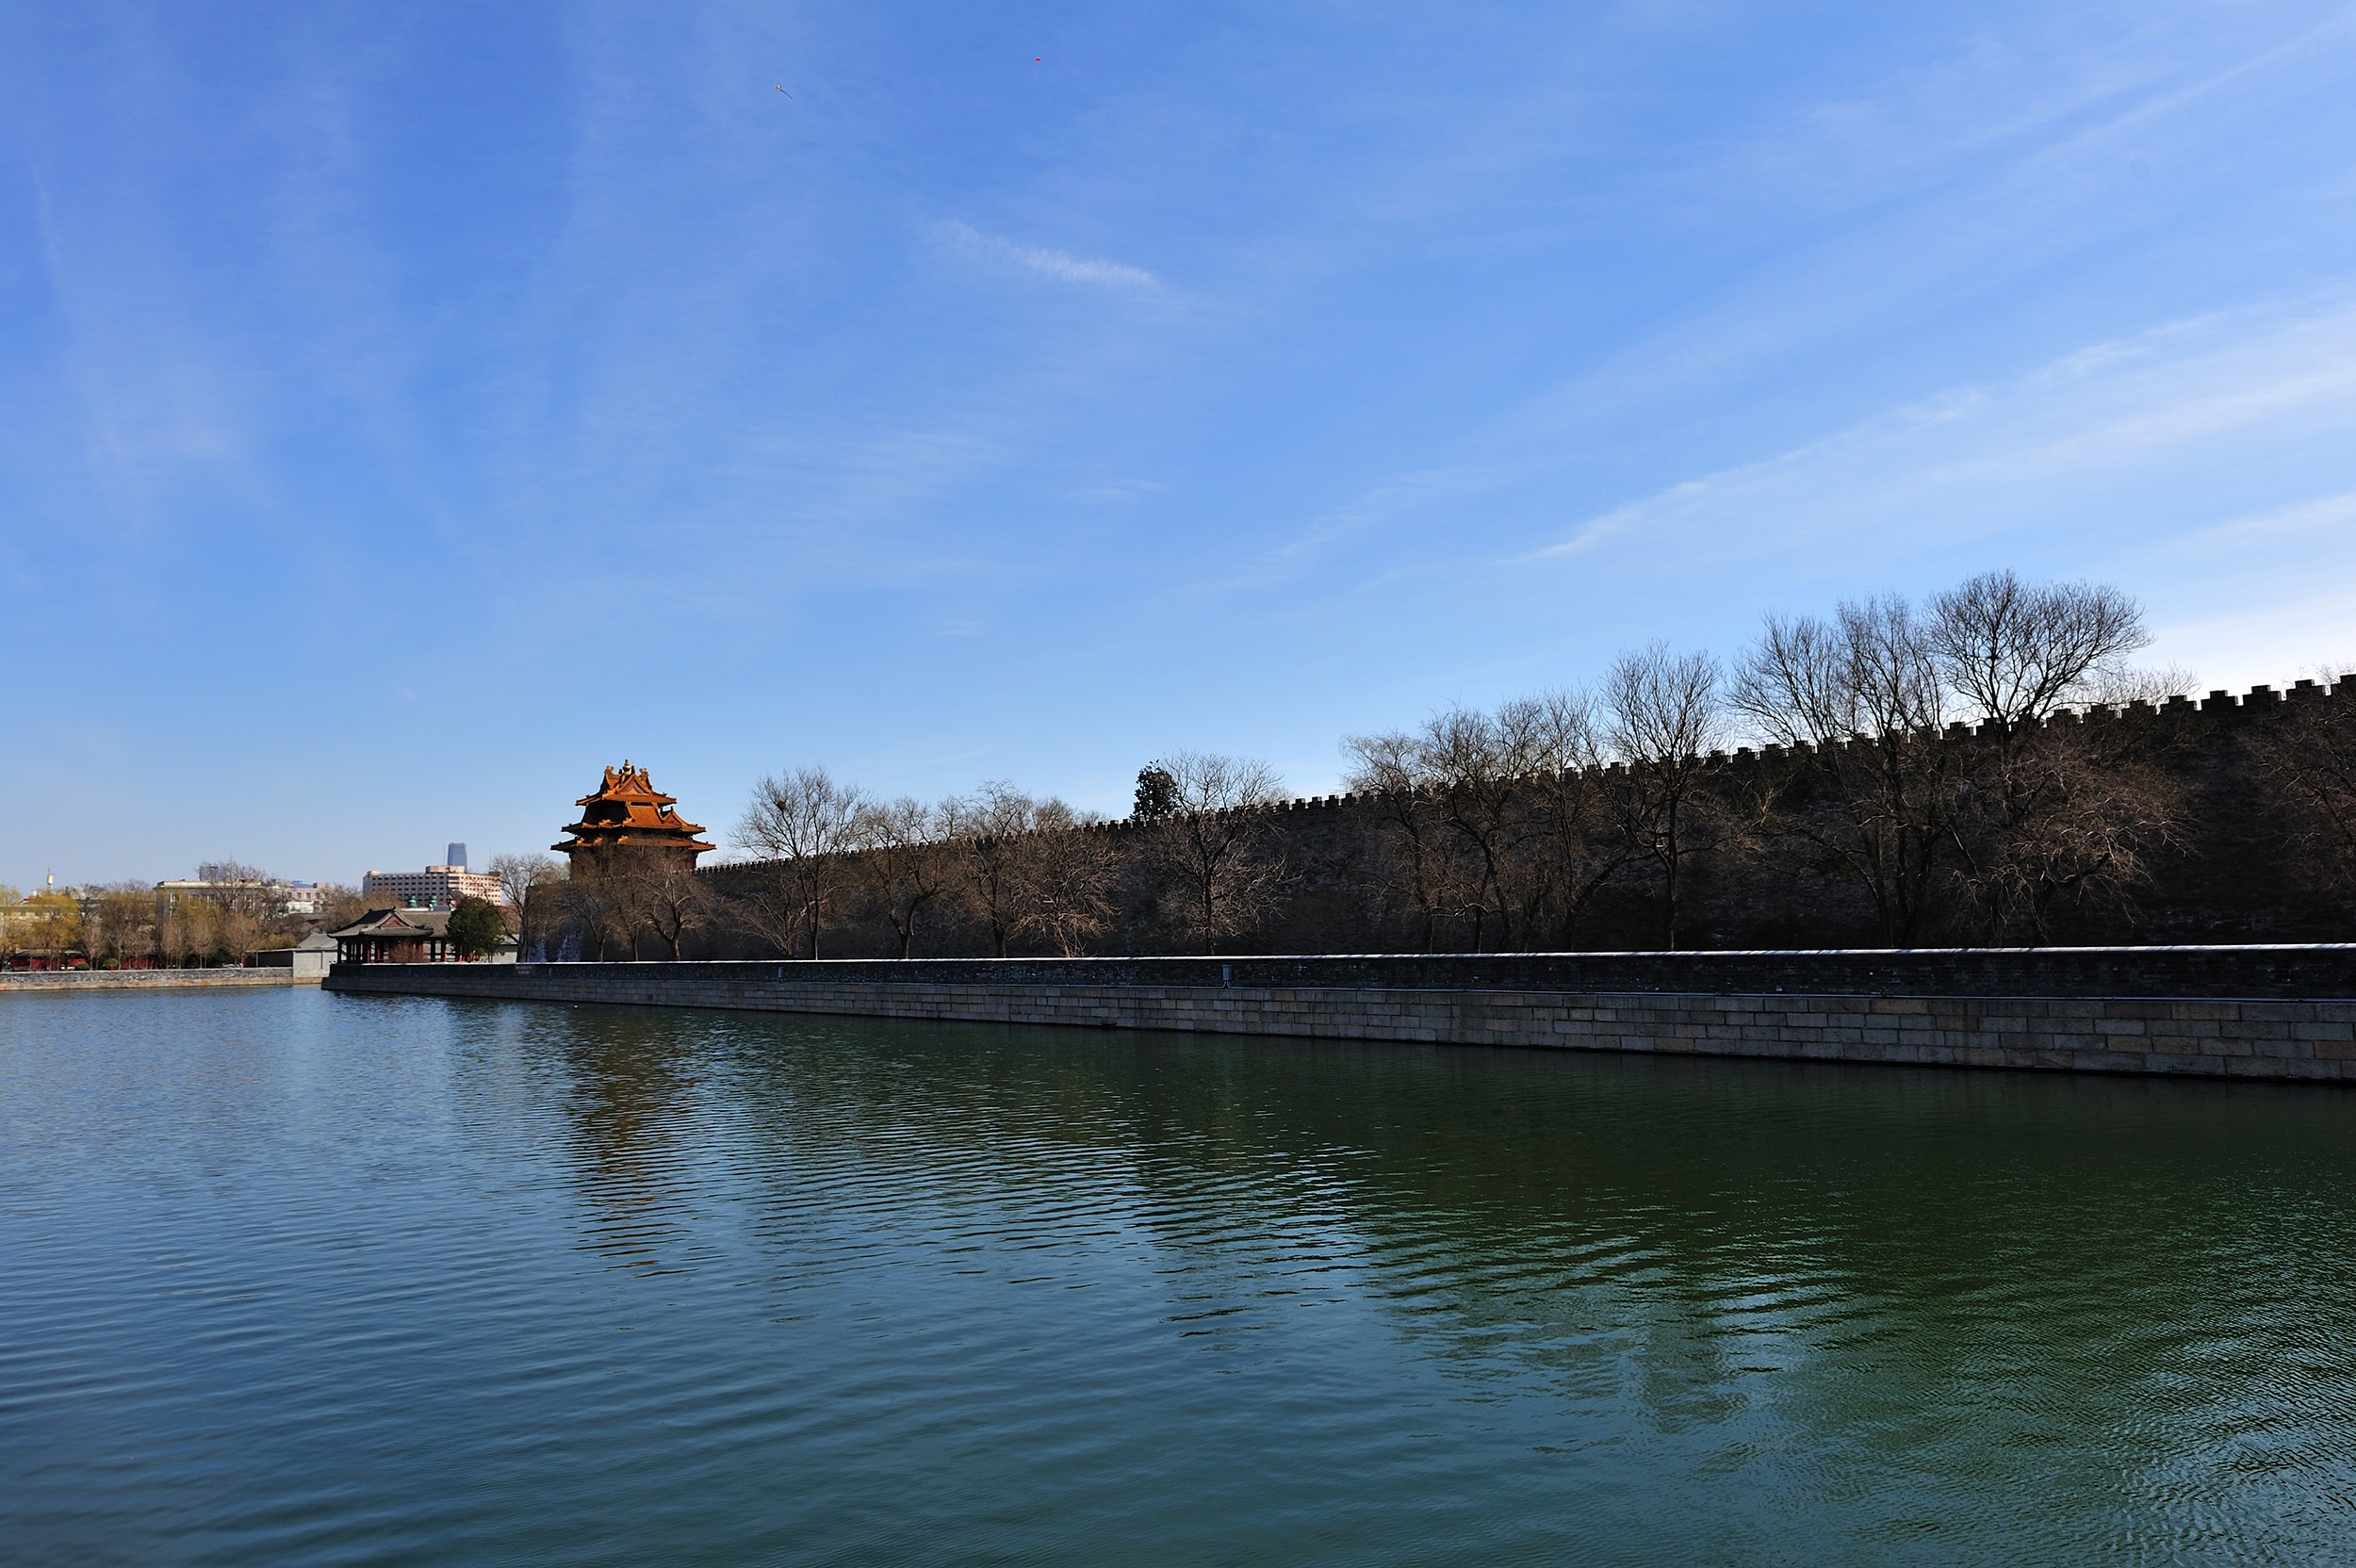
sea, tree, water, sky, bridge, morning, lake, river, dusk, evening, reflection, reservoir, waterway, beijing, moat, the national palace museum